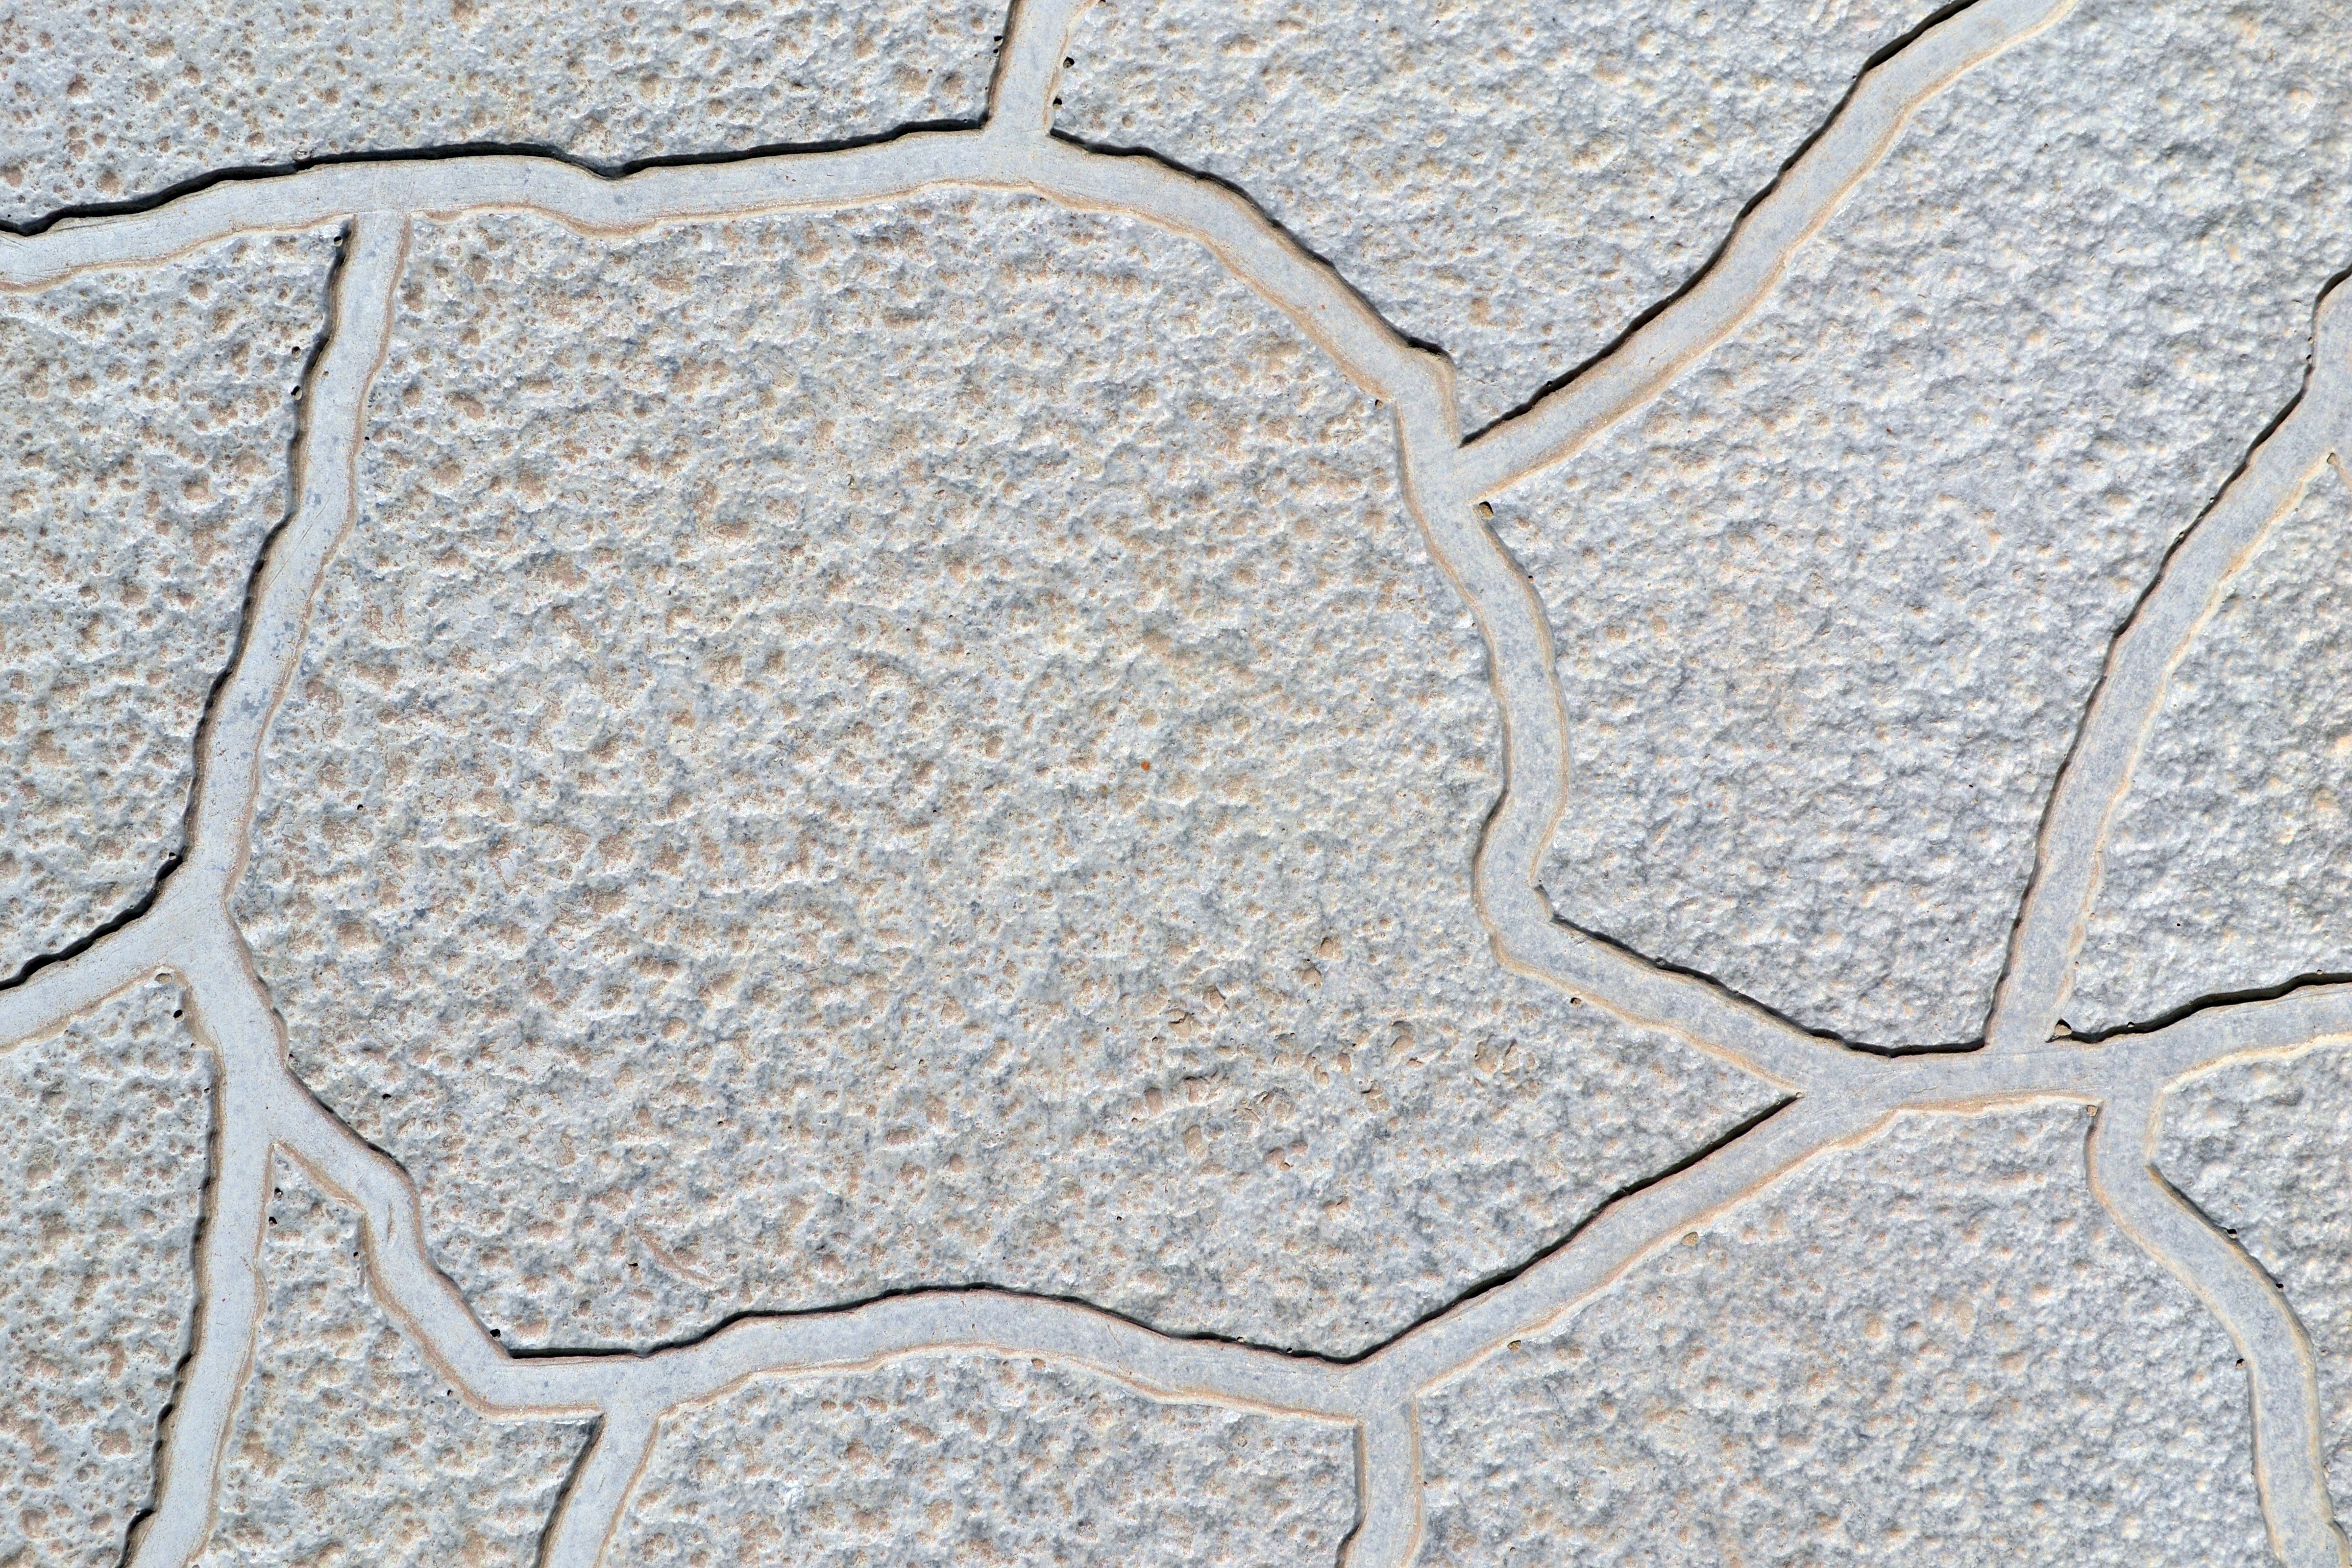
texture, floor, cobblestone, asphalt, pattern, line, plate, soil, tile, material, concrete, cement, image, forms, flooring, road surface, flagstone